Military science fiction

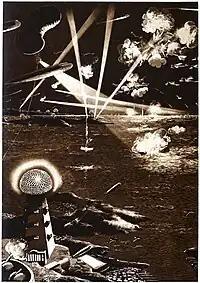
A 1922 illustration, drawn by illustrator Frank R. Paul, of inventor Nikola Tesla's speculative vision of what war will be like in the future, as described by him.

Several subsets of military science fiction share characteristics of the space opera subgenre, concentrating on large-scale space battles with futuristic weapons in an interstellar war. Many stories can be considered to be in one or both the military science fiction and space opera subgenres, such as "The Sten Chronicles" by Allan Cole and Chris Bunch, "Ender's Game series" by Orson Scott Card, "Honorverse" by David Weber, "Deathstalker" by Simon R. Green, and "Armor" by John Steakley.